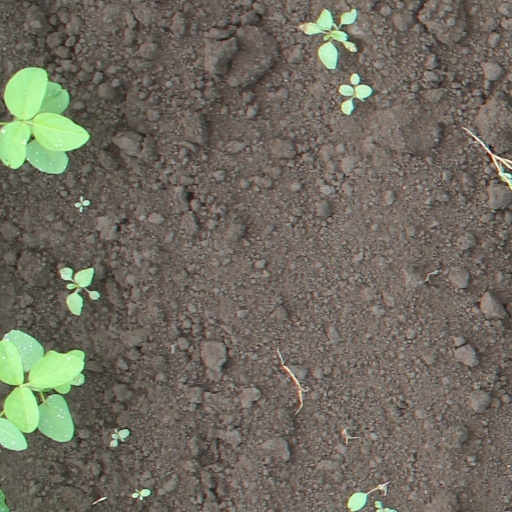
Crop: soybean